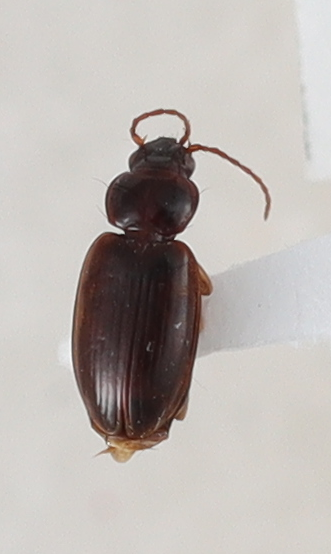
Scientific name: Trechus obtusus
Plot: 14
Trap: W
Collected: 20210825